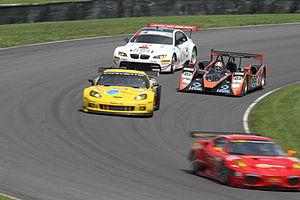
"Lime Rock Park est un circuit naturel de sports mécaniques situé à Lime Rock dans le Connecticut aux États-Unis. Le circuit est la propriété de Skip Barber, un ancien pilote de course automobile qui a créé la Skip Barber Racing School en 1975. La piste, considérée comme le ""Centre des courses de la côte Est"", accueille chaque année des courses des séries American Le Mans Series, Grand-Am Sports Car Club of America et NASCAR K&N Pro Series East événements régionaux et nationaux. Le circuit accueille également chaque année une exposition et une course de voitures historiques, festival fêtera son 30ᵉ anniversaire en 2012.